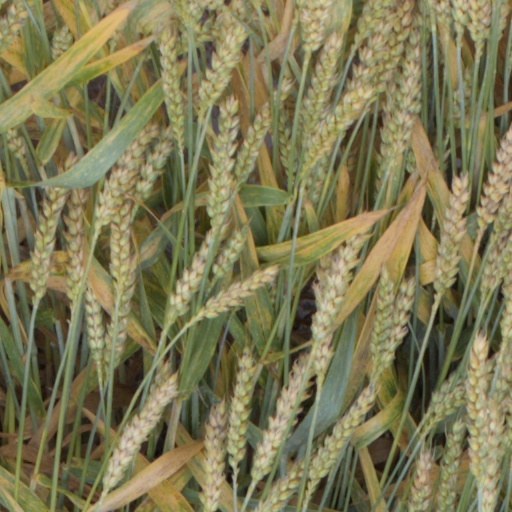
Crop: wheat